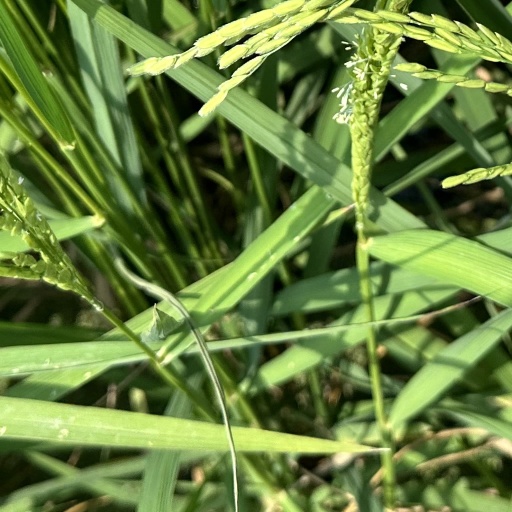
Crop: rice